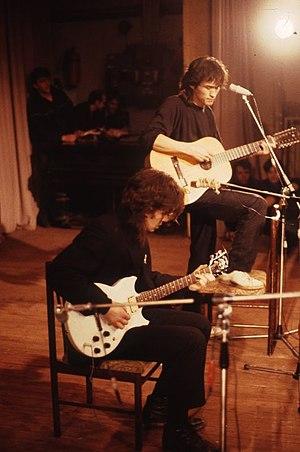
Kino est un groupe de rock soviétique des années 1980